William Collins (painter)

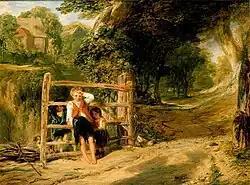
"Rustic Civility" (1832)

Collins was born in Great Titchfield Street, London, son of William Collins Sr., an Irish-born picture-dealer and writer. He showed a great aptitude for art from an early age, and was for a while an informal pupil of George Morland. In 1807, he entered the schools of the Royal Academy (at the same time as William Etty), and exhibited at the Academy for the first time in the same year. In 1809 he was awarded a medal in the life school, and exhibited three pictures\: "Boy at Breakfast", "Boys with a Bird's-nest" and a "Portrait of Master Lee as he spoke the Prologue at the Haymarket Theatre".